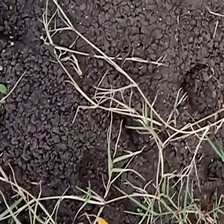
Weed species: Harali_(Cynodon_dactylon)